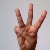
The image shows a hand gesture representing the letter 'W' in Indian Sign Language.